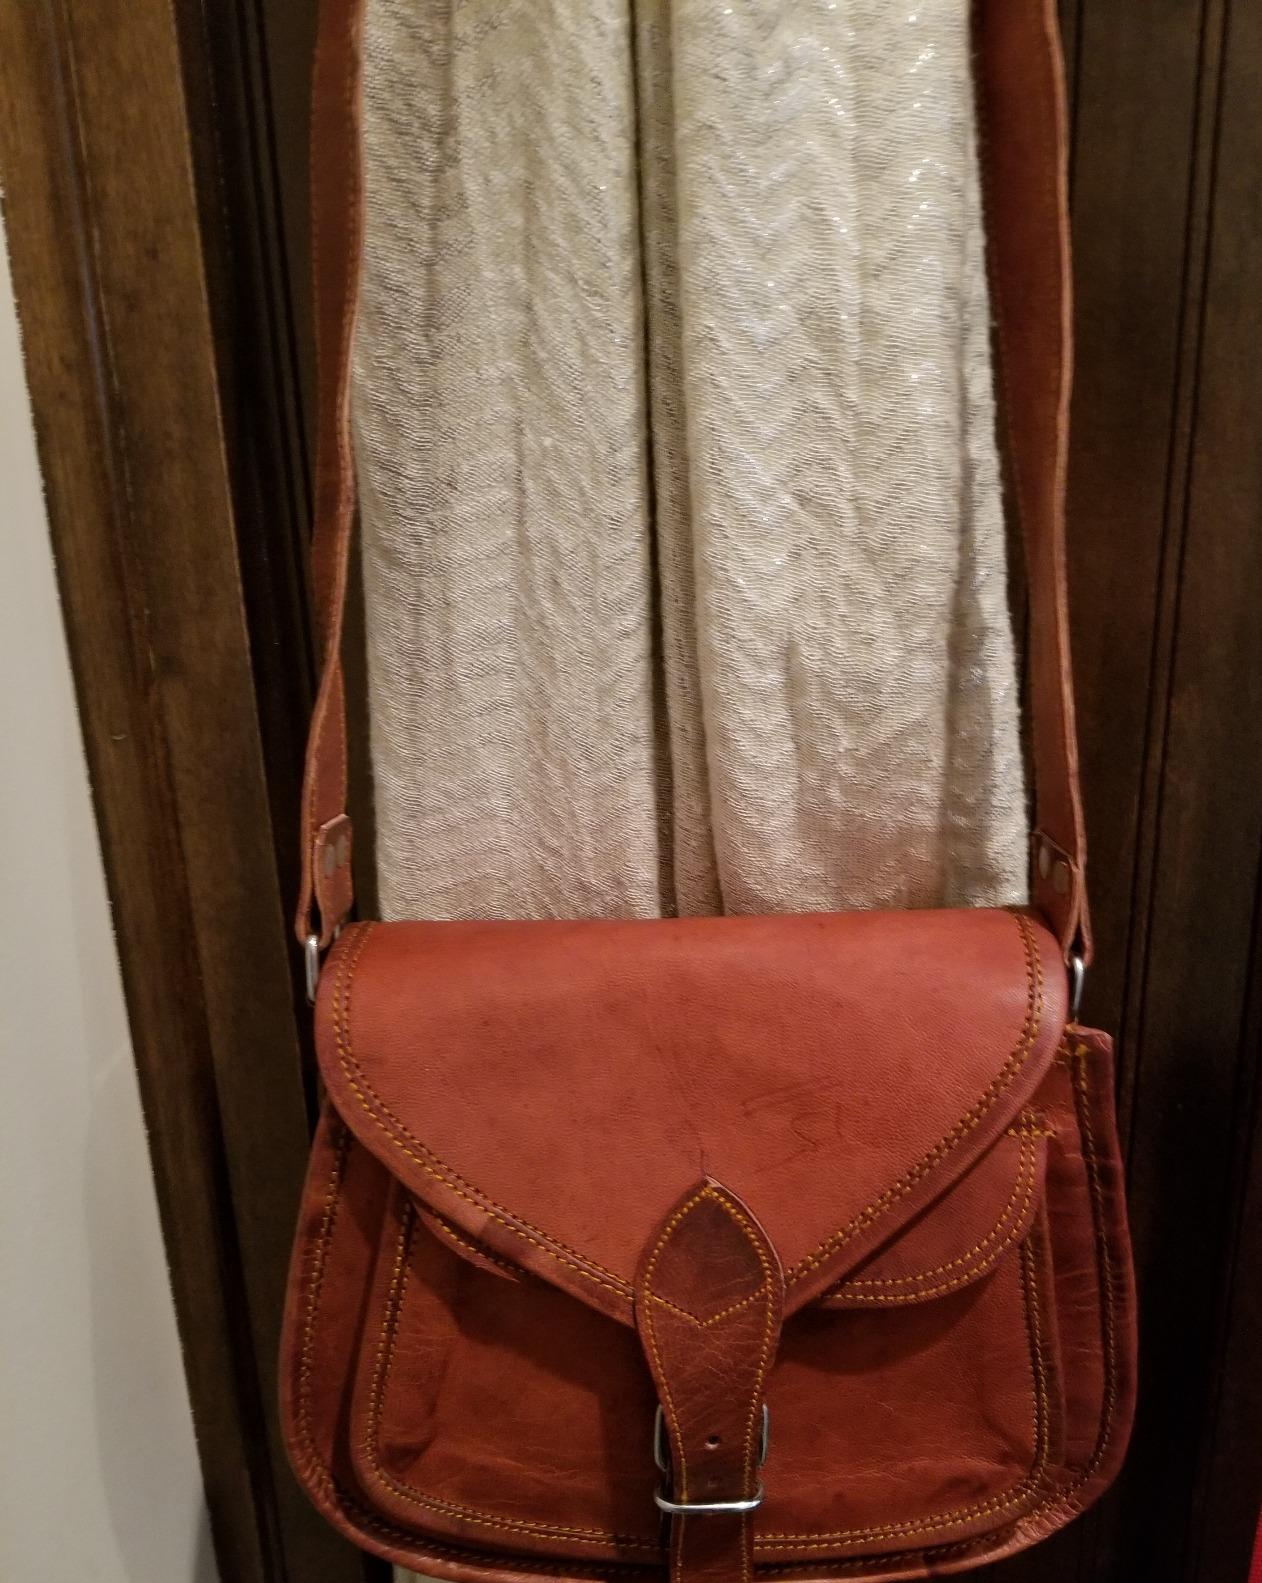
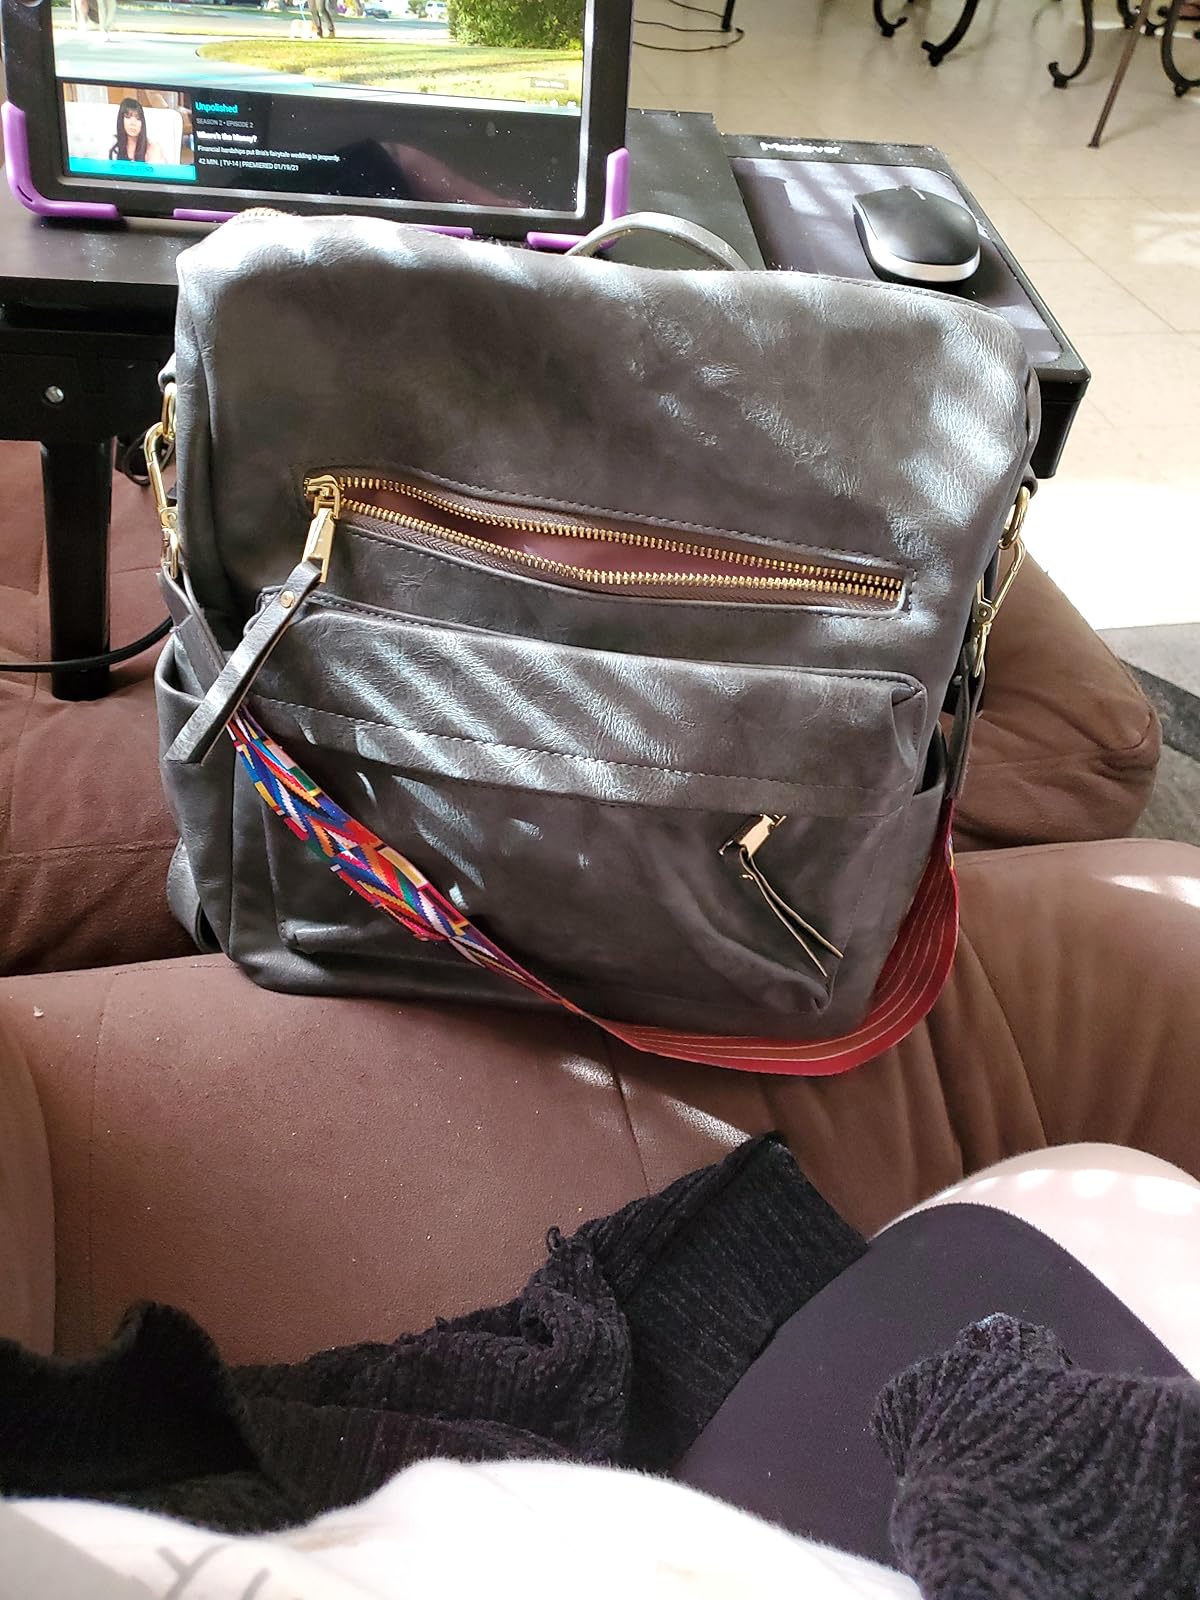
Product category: accessories_handbag
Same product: no